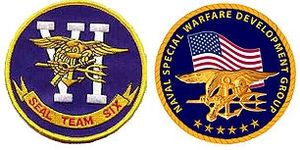
United States Naval Special Warfare Development Group
Navy SEALs skulder mærker
"United States Naval Special Warfare Development Group, kendt som DEVGRU og stadigvæk benævnt under sit tidligere navn, SEAL Team Six, er én af USA's to hemmelighedsfulde militære enheder indenfor ""Tier One"" terrorbekæmpelse og specialoperationer. Den anden lignende enhed er Delta Force.